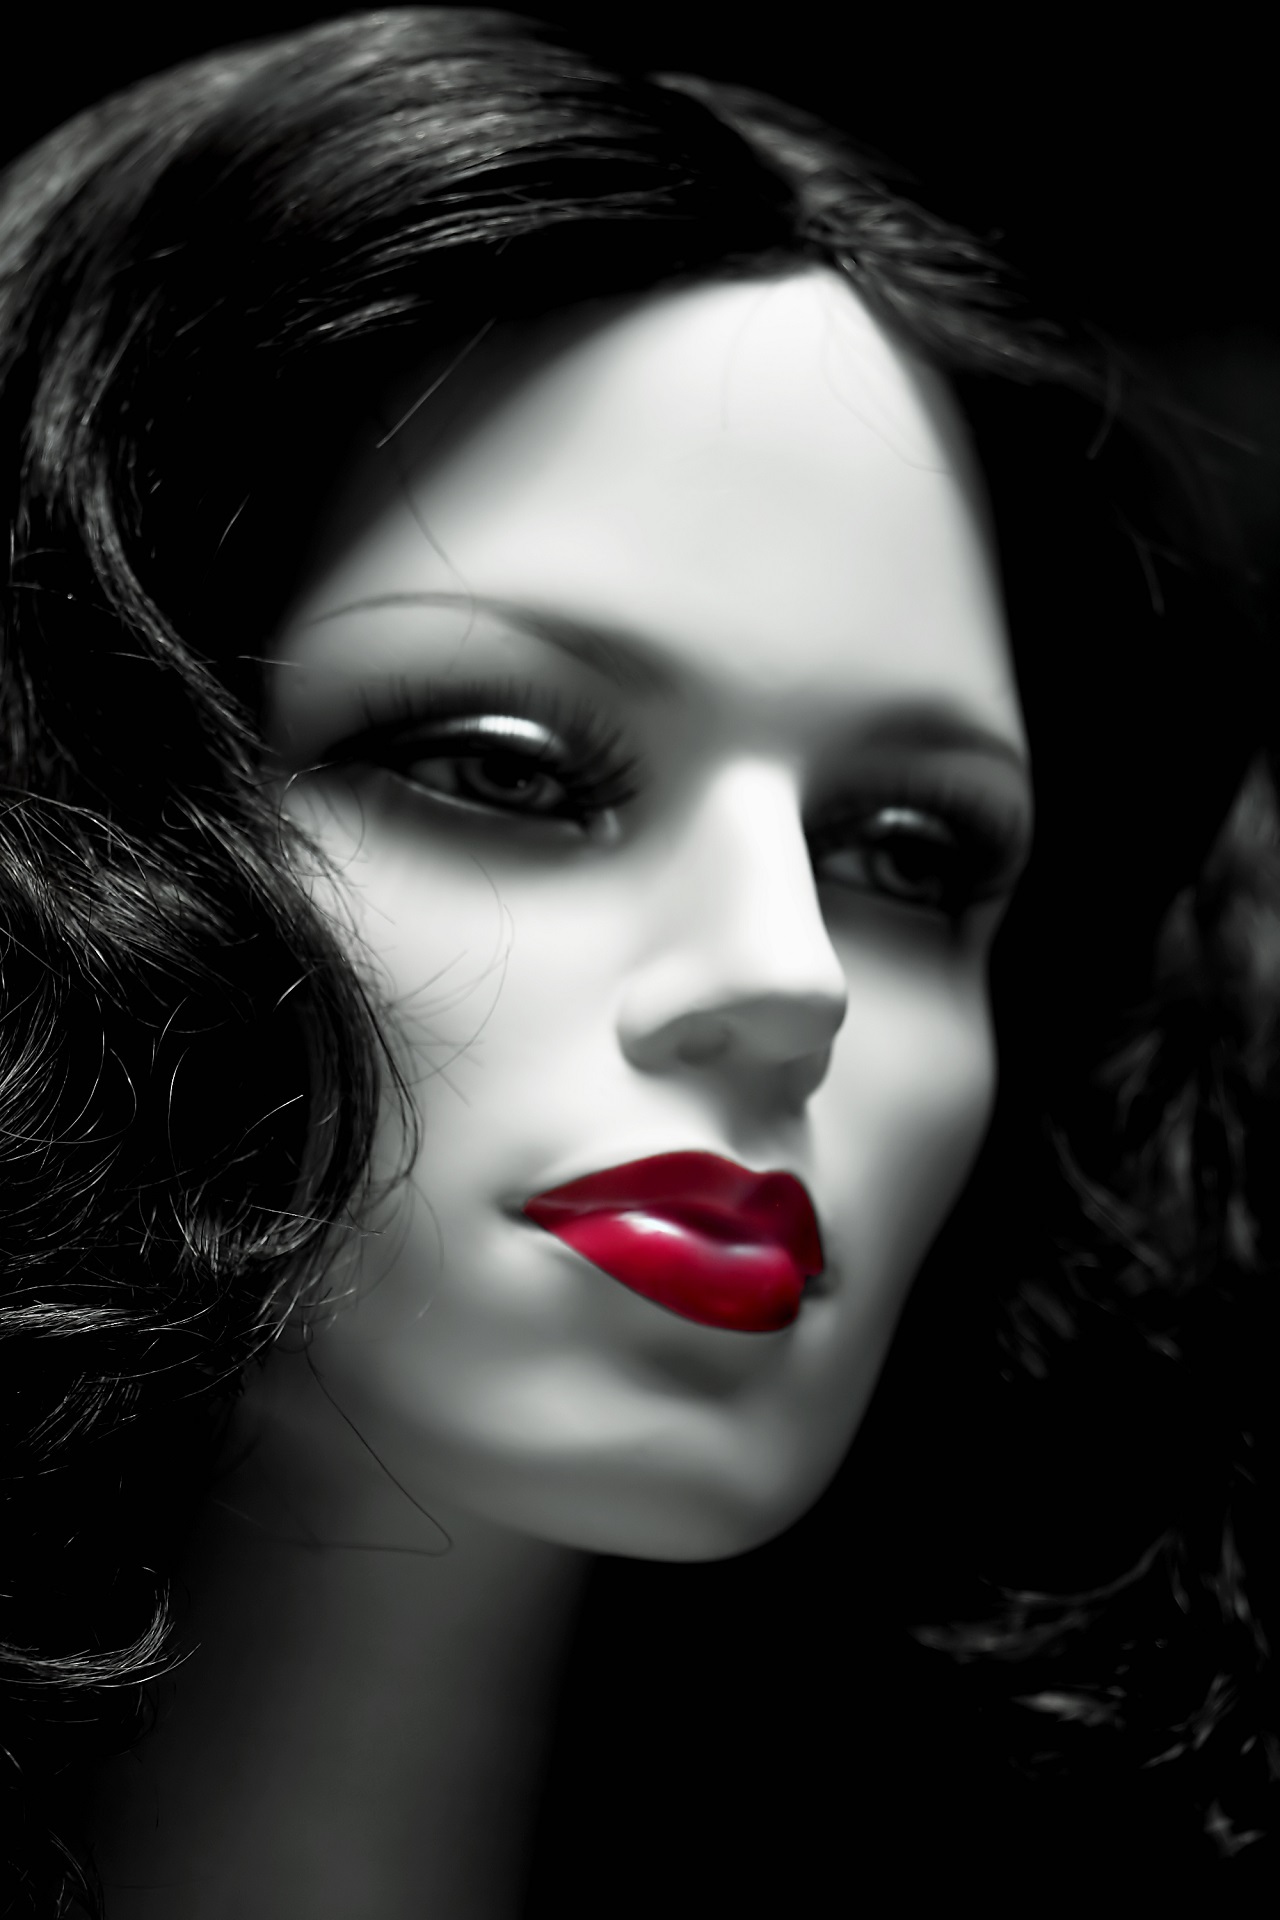
black and white, woman, hair, white, female, portrait, model, red, darkness, fashion, black, monochrome, mannequin, black hair, face, eyes, eye, head, beauty, organ, stare, photo shoot, monochrome photography, goth subculture